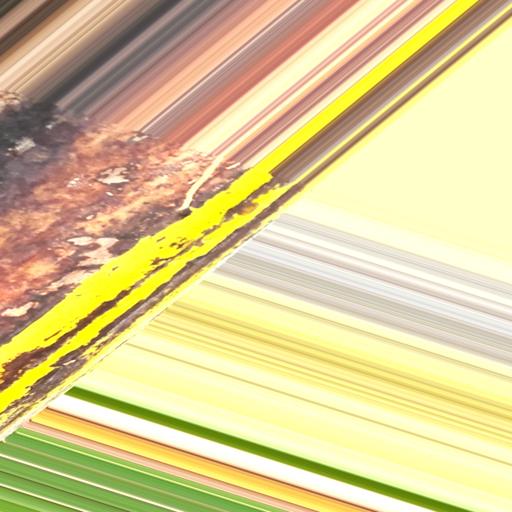
Label: bract_mosaic_virus